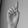
ASL letter: D